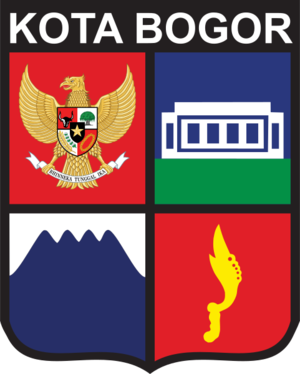
Bogor est une ville d'Indonésie dans la province de Java occidental connue pour son jardin botanique. Sa population est d'un peu plus d'1 million d'habitants.